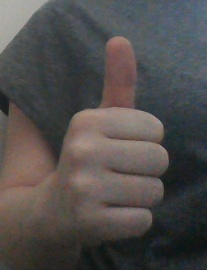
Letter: aleff